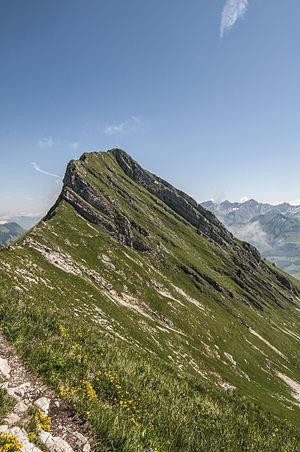
Dent de Lys vue depuis la crête
La dent de Lys est un sommet des Préalpes fribourgeoises, situé dans le canton de Fribourg, en Suisse.